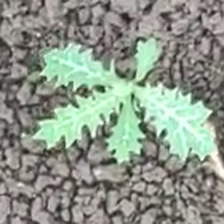
Weed species: Bilayat_(Mexicana_Argemone)